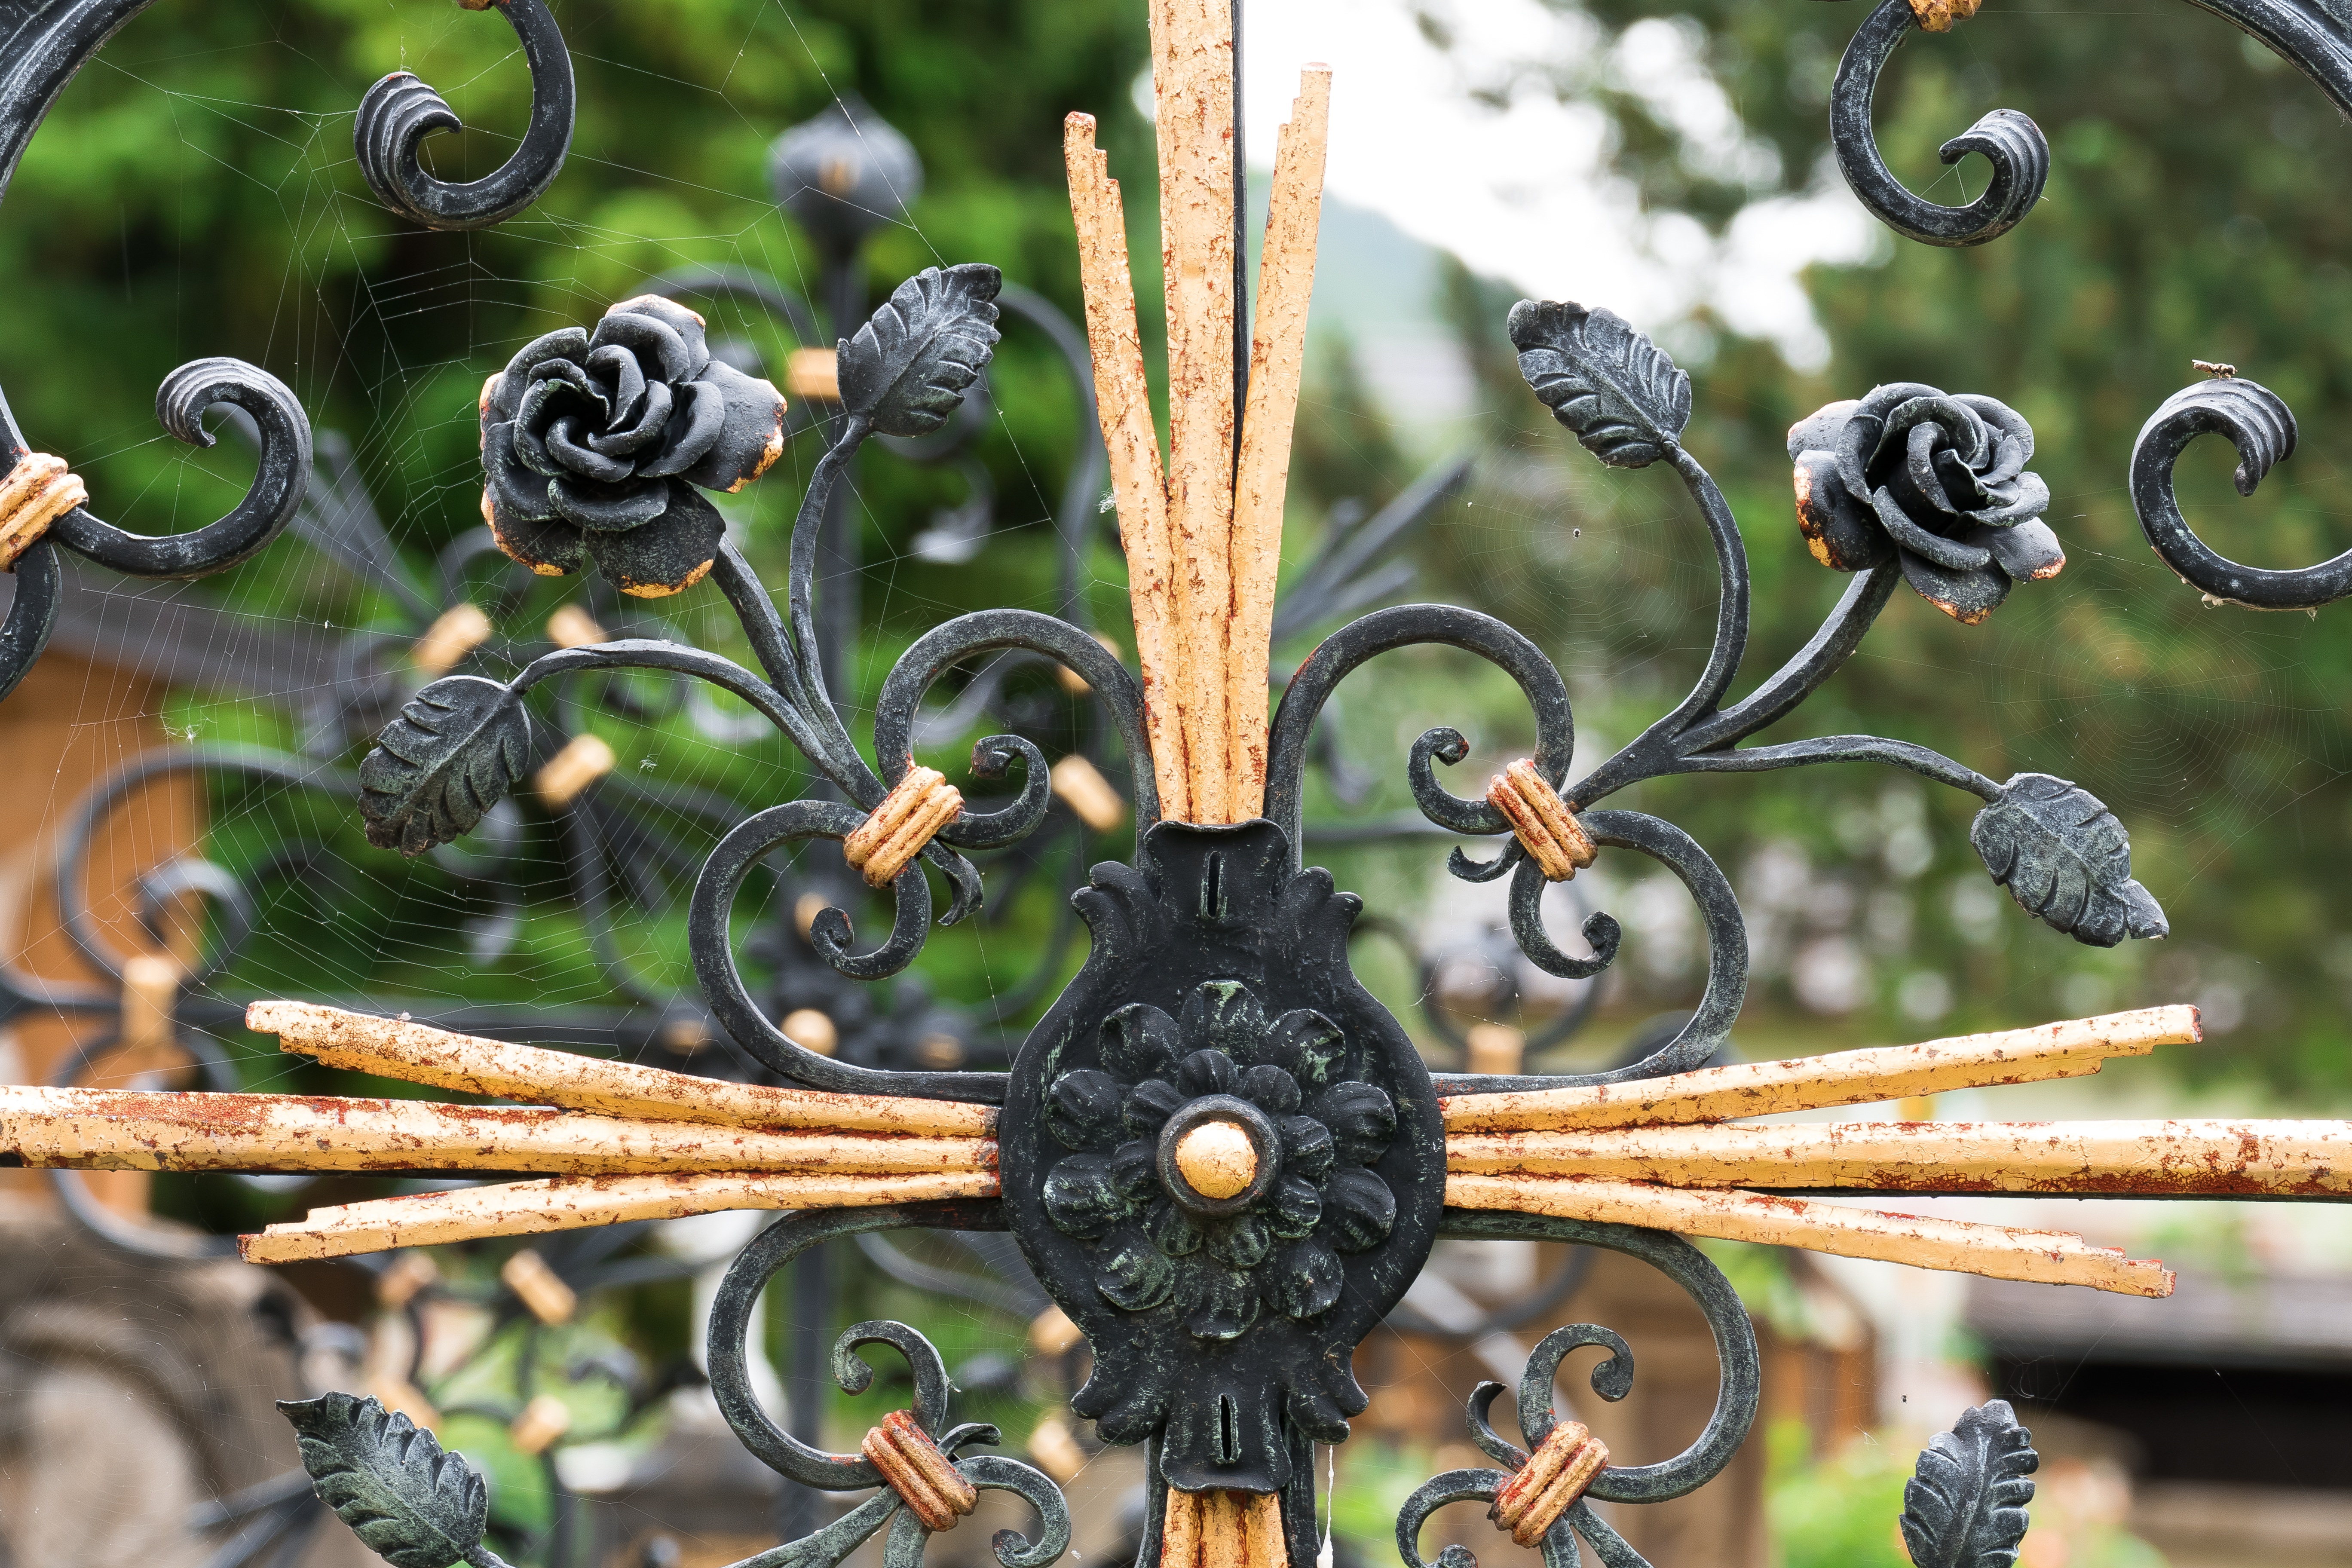
plant, flower, live, rose, jungle, produce, insect, cross, cemetery, black, death, flora, fauna, invertebrate, grave, gold, gilded, mourning, wrought iron, macro photography, arts and crafts